1964 Australian Grand Prix

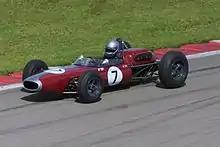
Jack Brabham won the race driving a Repco Brabham BT7A, similar to the example pictured above

A "science-fiction" version of the 1964 Australian Grand Prix was depicted five years before it took place in the American film "On the Beach" (1959), based on the Nevil Shute novel of the same name.